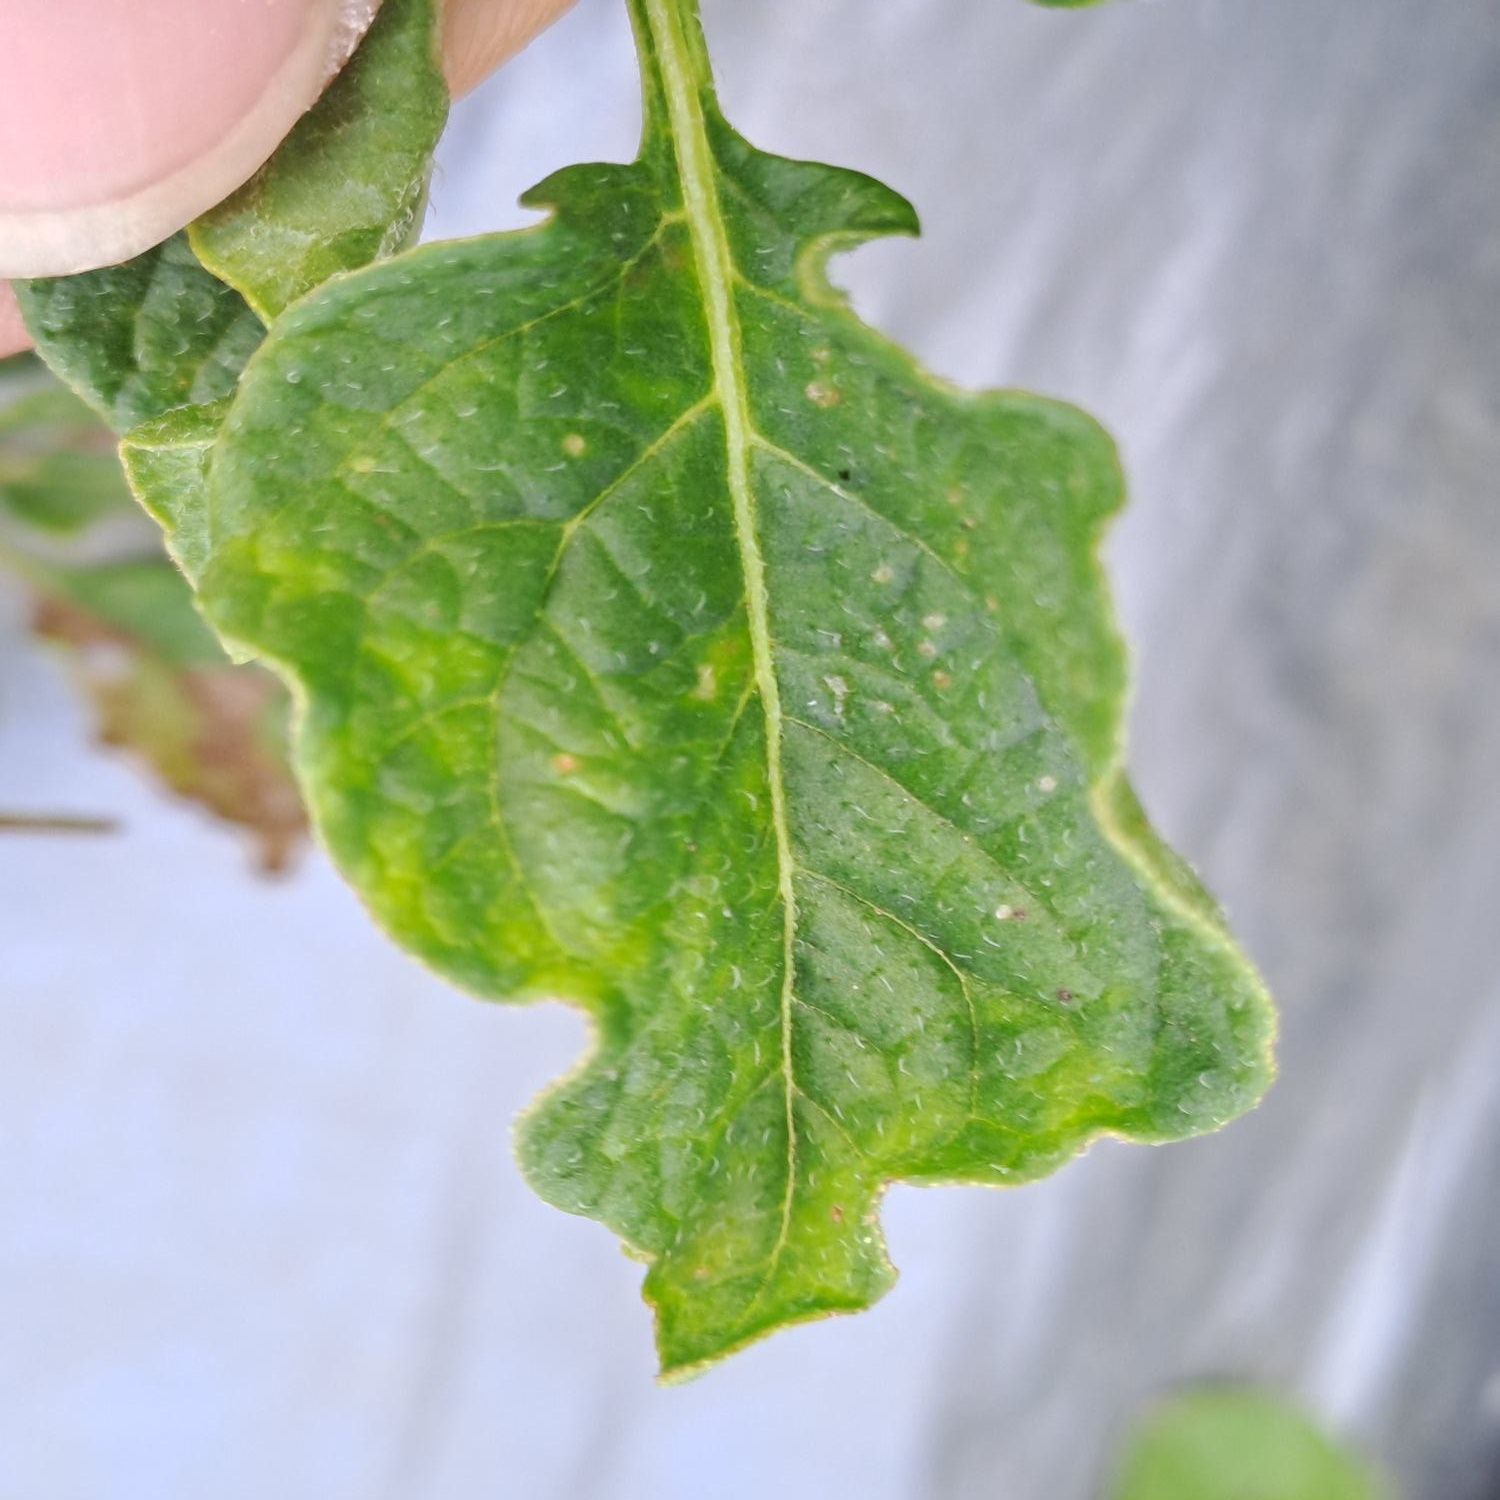
Etiqueta: Virus